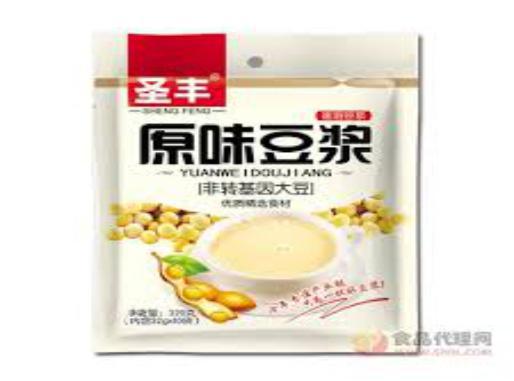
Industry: Food